Gisela Januszewska

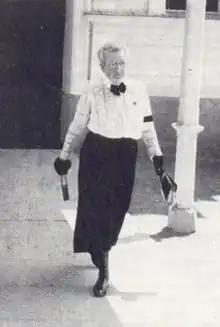
Januszewska as a physician in Graz

Gisela Januszewska (also known by surnames Kuhn, Rosenfeld and Roda; 22 January 1867 – 2 March 1943) was an Austrian physician. Having earned her degree in Switzerland, she briefly worked in Germany before becoming the first female physician in the ethnically Serbian town of Banja Luka in Bosnia Herzegovina within the Austro-Hungarian Empire. She received the highest decorations for her service during the First World War and social activism in Austria afterwards, but was deported to a Nazi concentration camp, where she died, during the Second World War.